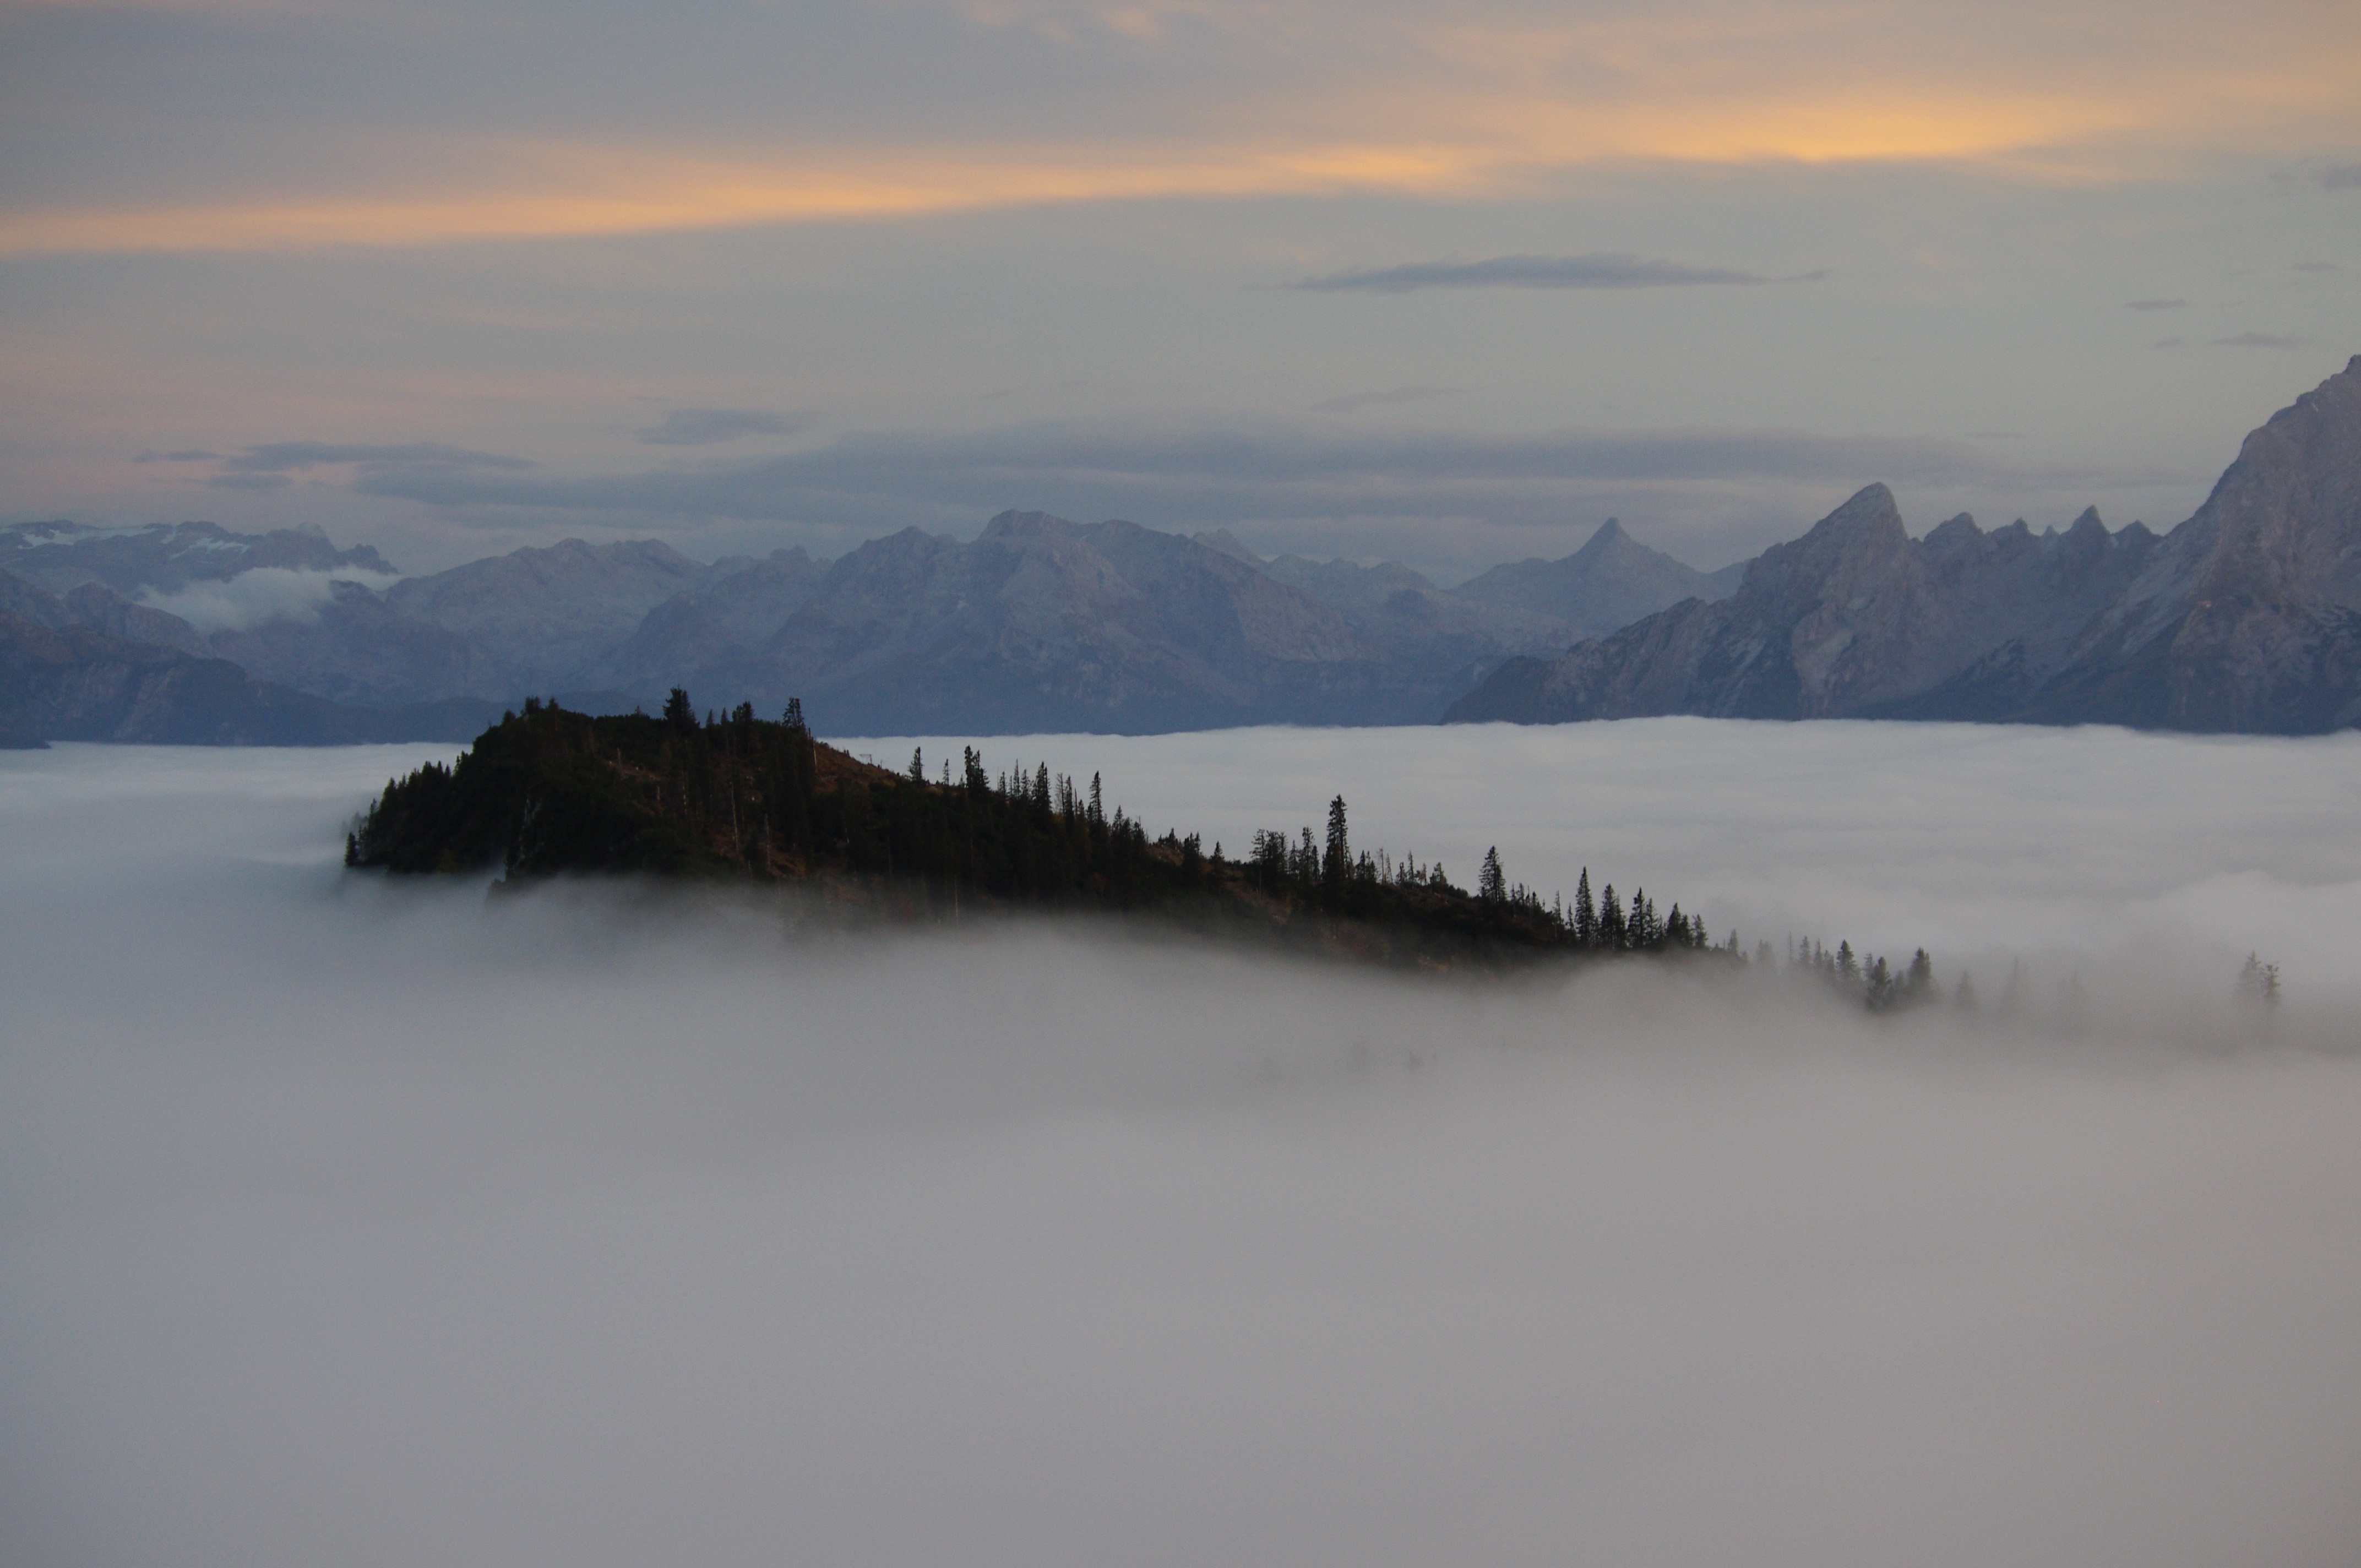
landscape, nature, mountain, snow, winter, cloud, fog, sunrise, mist, hiking, steam, morning, lake, dawn, mountain range, dusk, idyllic, ice, evening, reflection, hike, autumn, weather, holiday, island, romantic, alpine, freedom, arctic, season, summit, relaxation, mountains, wide, loch, berchtesgaden, feeling, longing, mysticism, mountain forests, atmospheric phenomenon, mountainous landforms